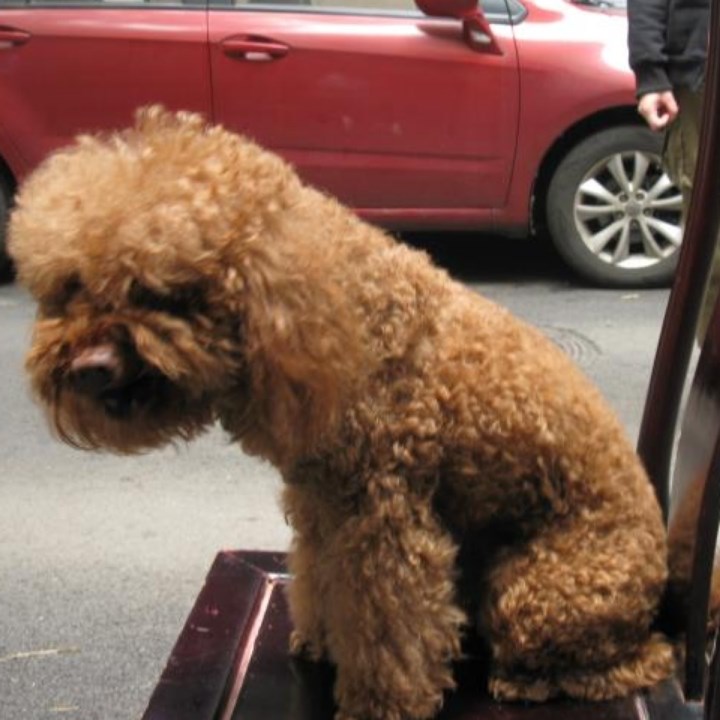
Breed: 7449-n000128-teddy